List of active United States Marine Corps aircraft squadrons

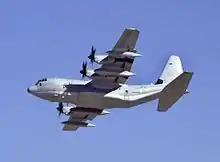
KC-130J Hercules

The Marine Corps' VMFA squadrons fly the F/A-18 Hornet and F-35 Lightning II. Their primary mission is to attack and destroy surface targets, during both day and nighttime operations, under all weather conditions; conduct multi-sensor imagery reconnaissance; provide supporting arms coordination; and intercept and destroy enemy aircraft in all weather conditions. The current F/A-18s saw first deployments during Operation Desert Storm, after having replaced the A-6 Intruder. Each Hornet squadron operates 12 aircraft and each F-35 squadron operates 10 to 12 aircraft.